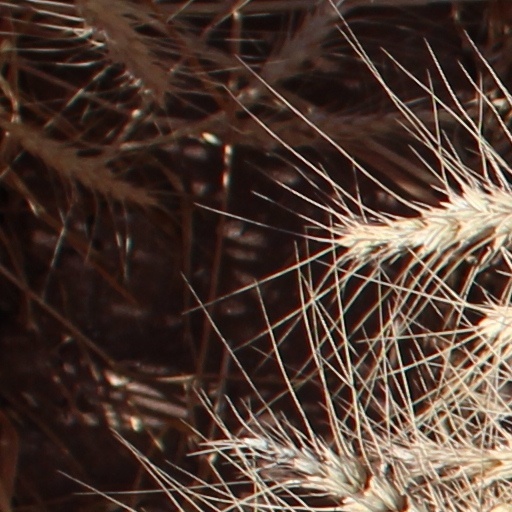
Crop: wheat